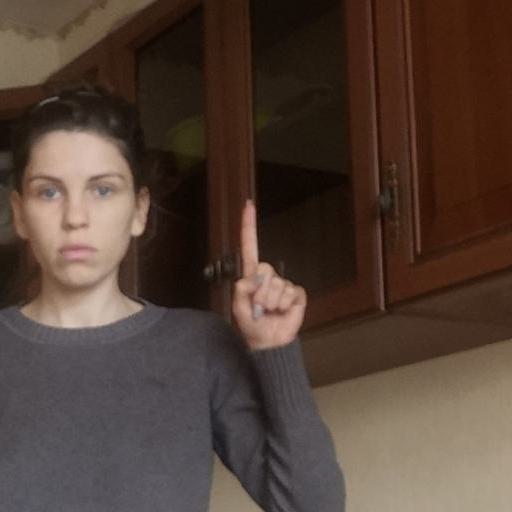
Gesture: one